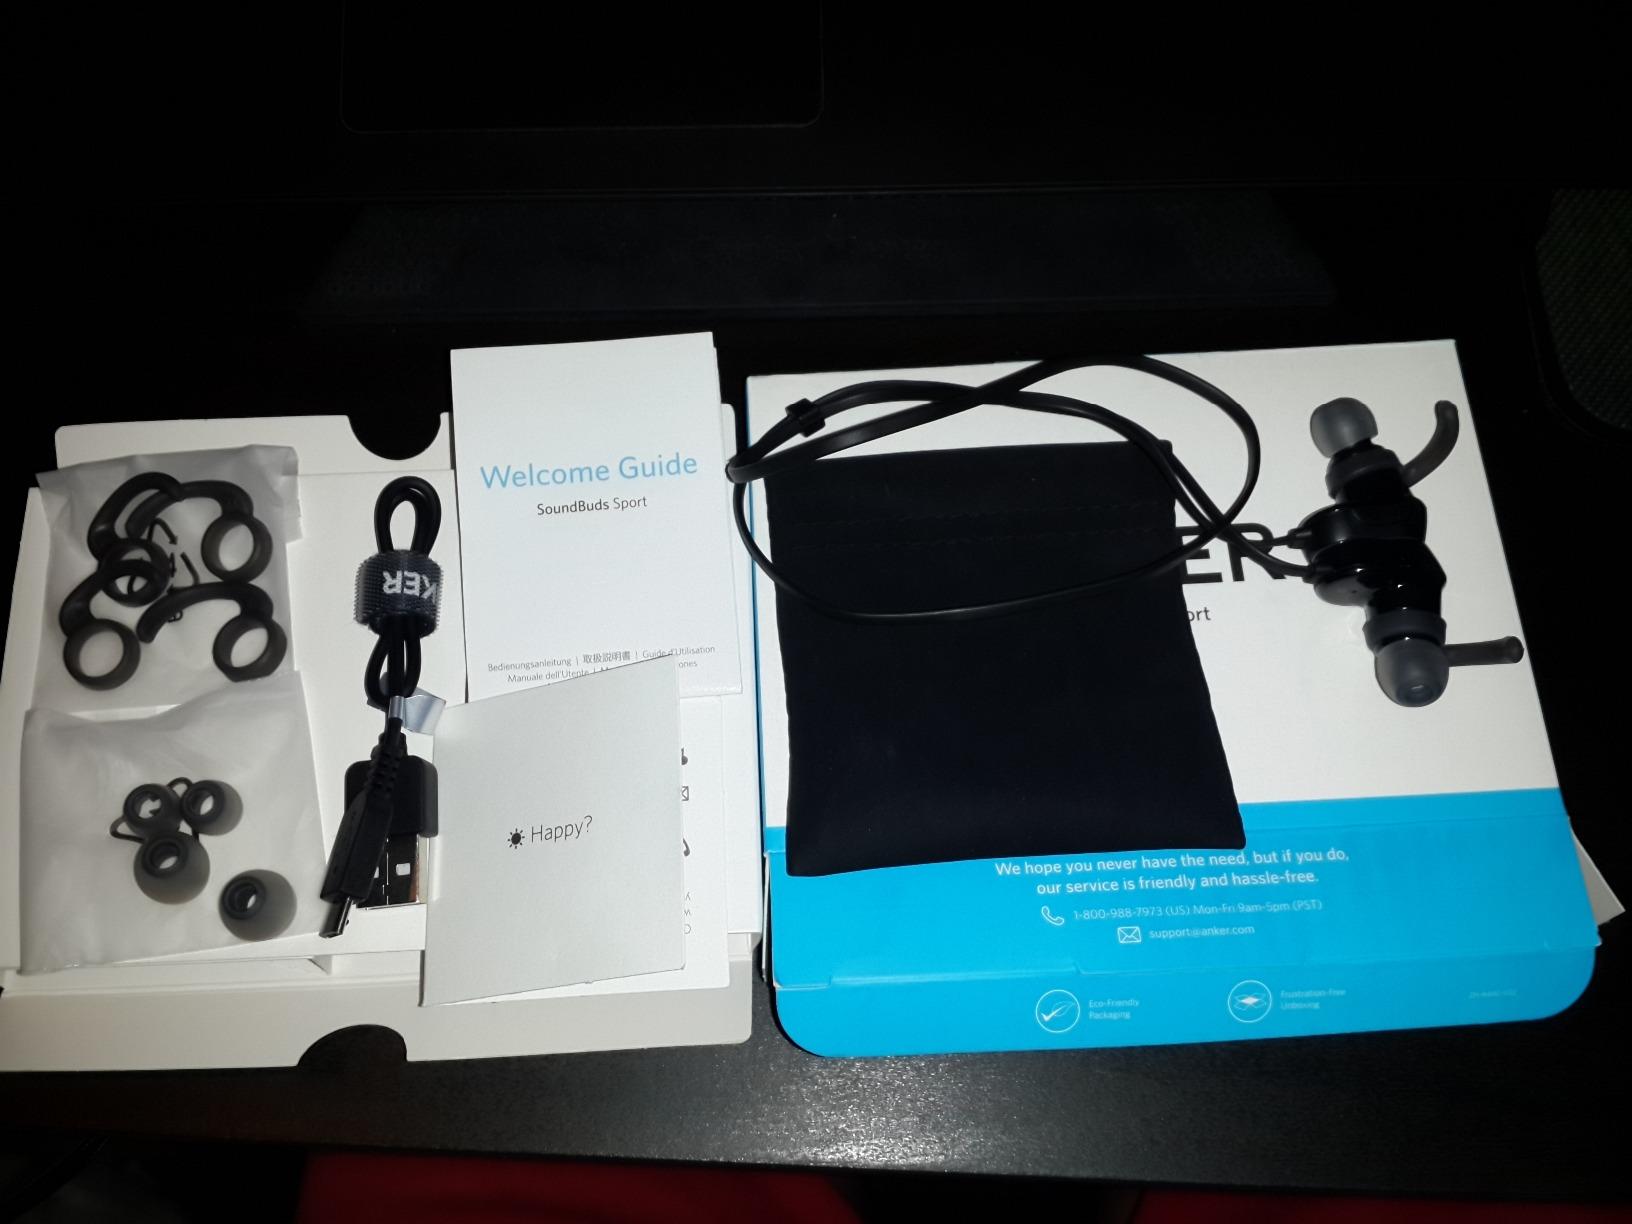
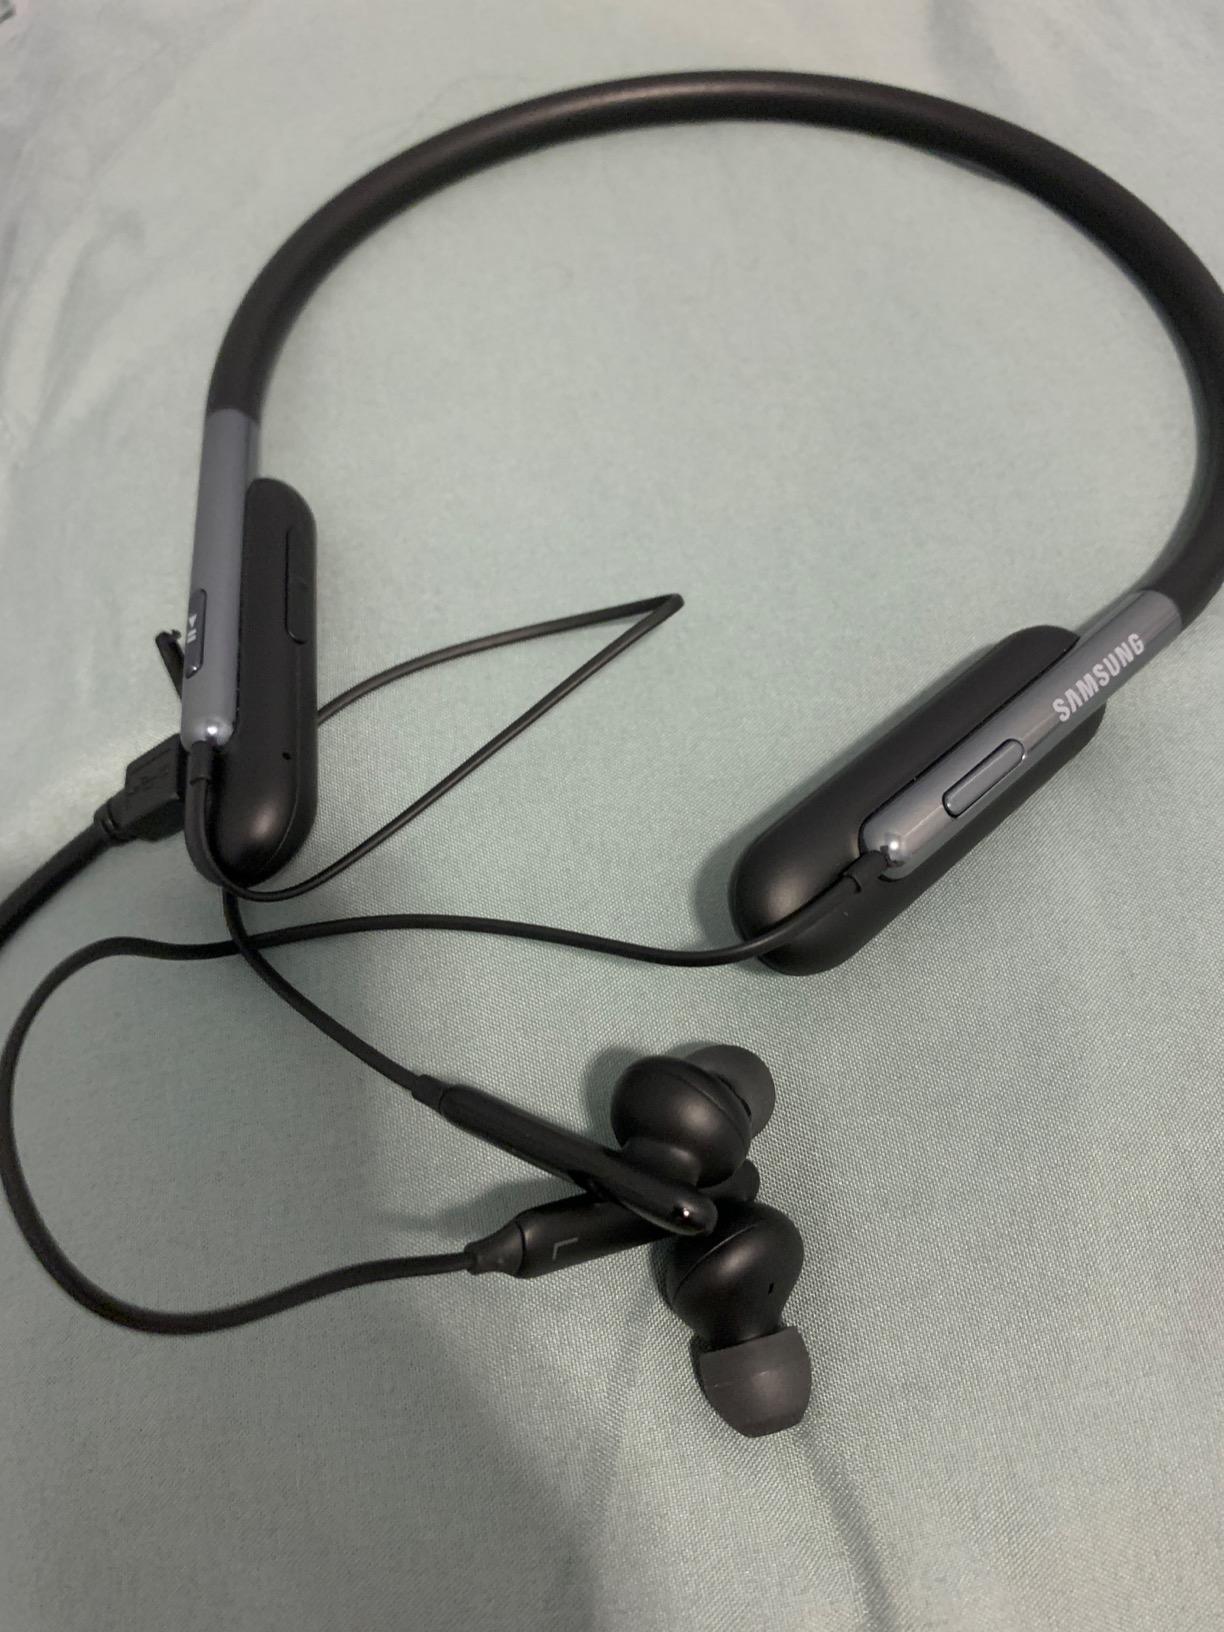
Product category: headphones
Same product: no